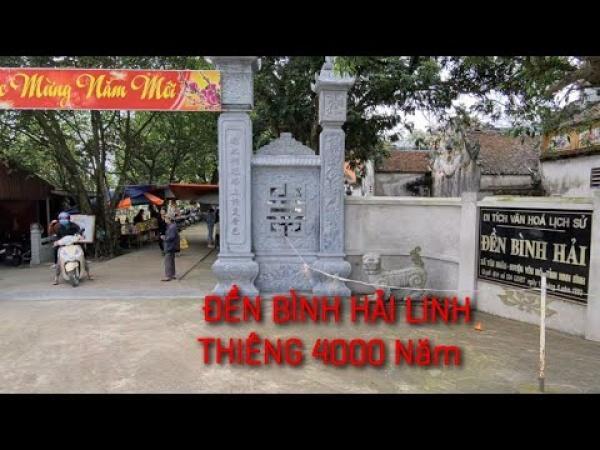
có một số người đang đứng ở bên trong khu di tích lịch sử